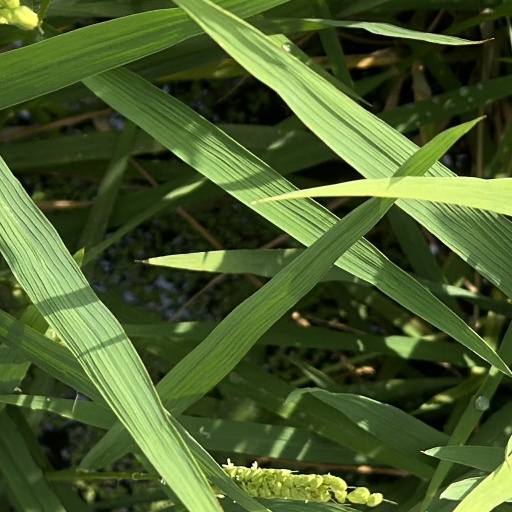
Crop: rice